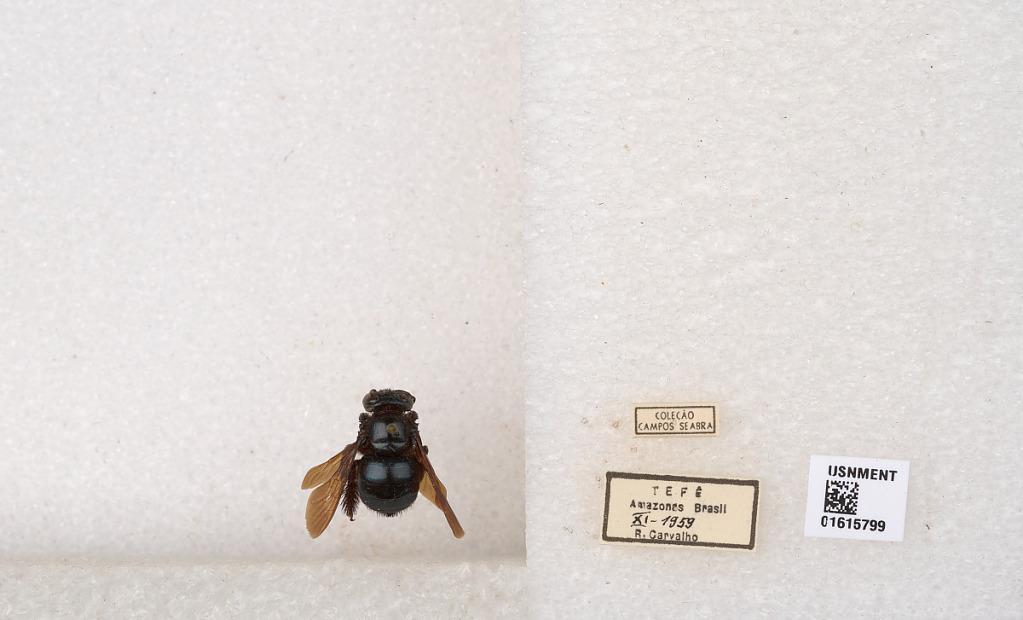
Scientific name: Xylocopa (Schonnherria) muscaria (Fabricius)
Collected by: R. Carvalho
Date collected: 1959-11-1
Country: Brazil
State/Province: Amazonas
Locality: Tefe